Rohini (film)

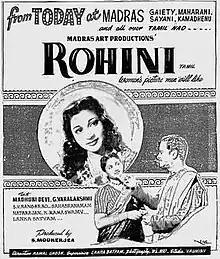
Theatrical release poster

Rohini is a 1953 Indian Tamil-language film directed by Kamal Ghosh and produced by S. Mukherjee. It is an adaptation of the Bengali novel "Krishnakanter Uil" by Bankim Chandra Chatterjee. The film was released on 5 November 1953 and failed commercially.